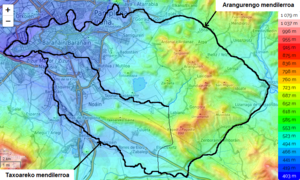
Carte topographique des massifs de Taxoare et Aranguren.